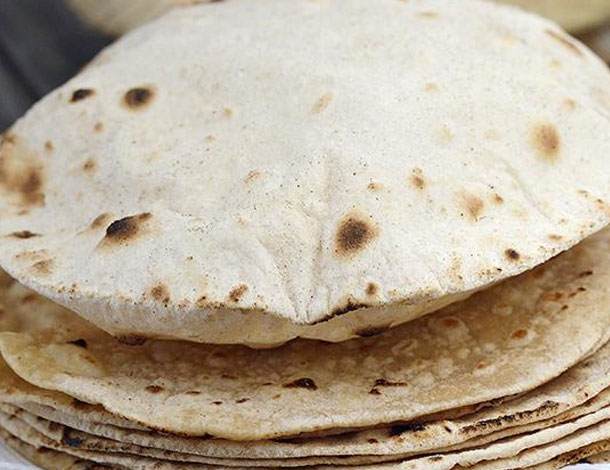
Dish: chapati